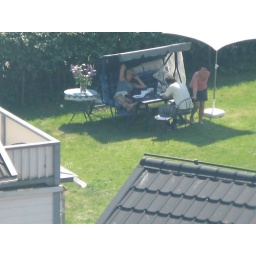
cable car over the river